List of VFL debuts in 1898

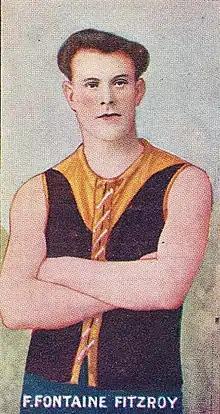
Fitzroy's Fred Fontaine made his debut in the 1898 VFL season

The 1898 Victorian Football League (VFL) season was the second season of the VFL. The season saw 138 Australian rules footballers make their senior VFL debut and six players transferring to new clubs having previously played in the 1897 VFL season.